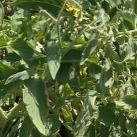
Crop: Tomato
Condition: healthy-leaf